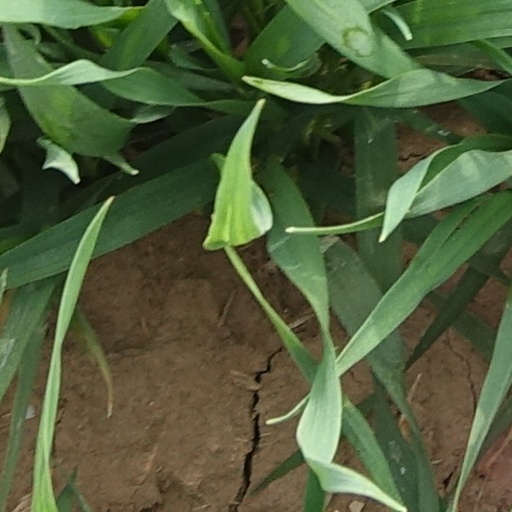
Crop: wheat